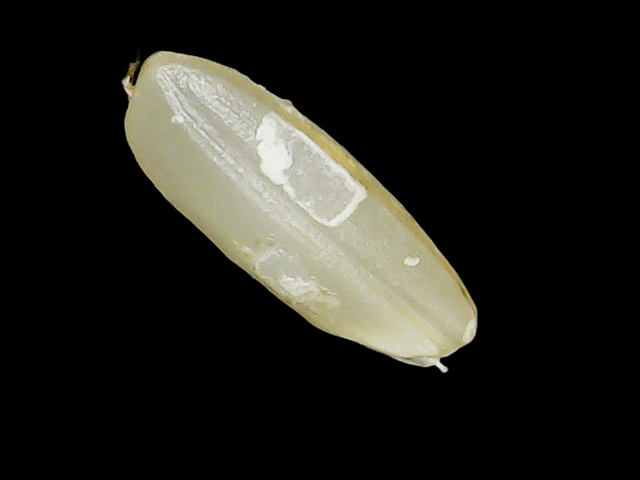
Rice variety: Binadhan23